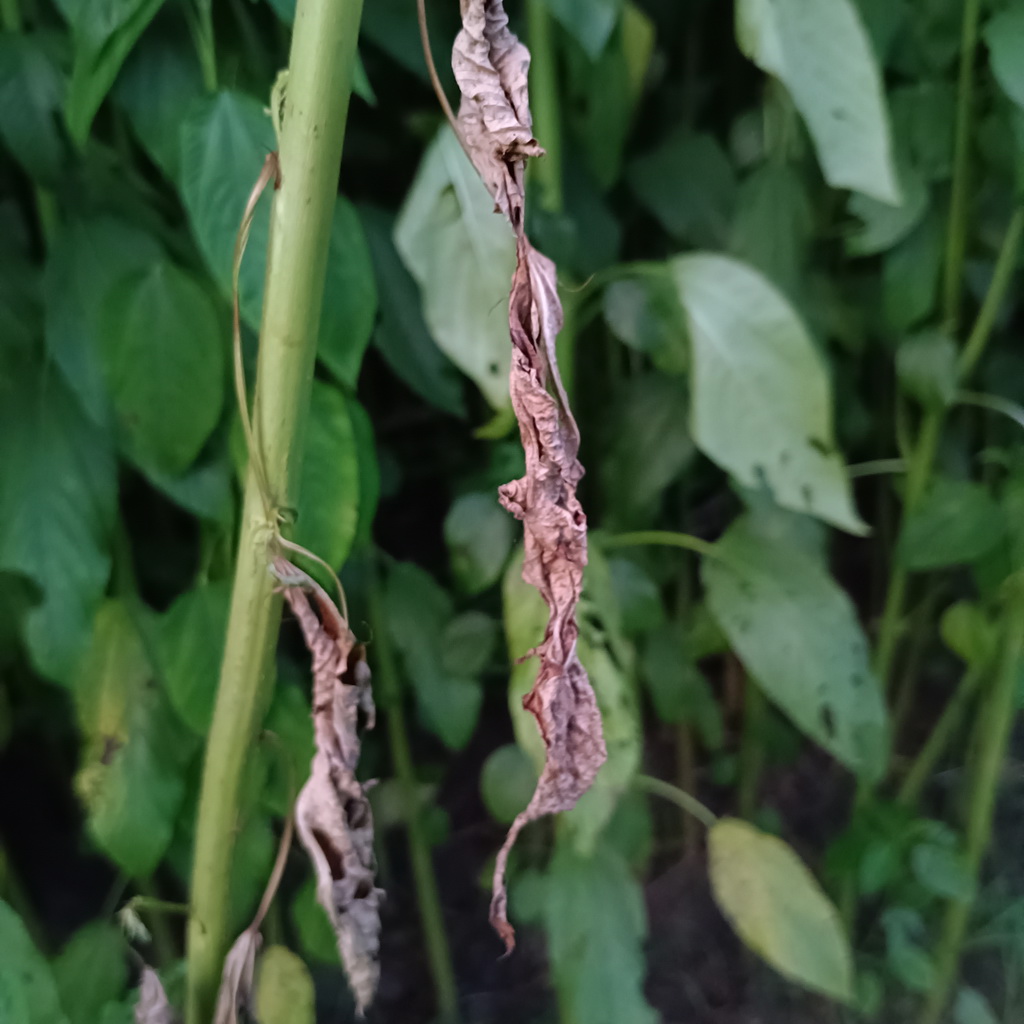
Label: Holed